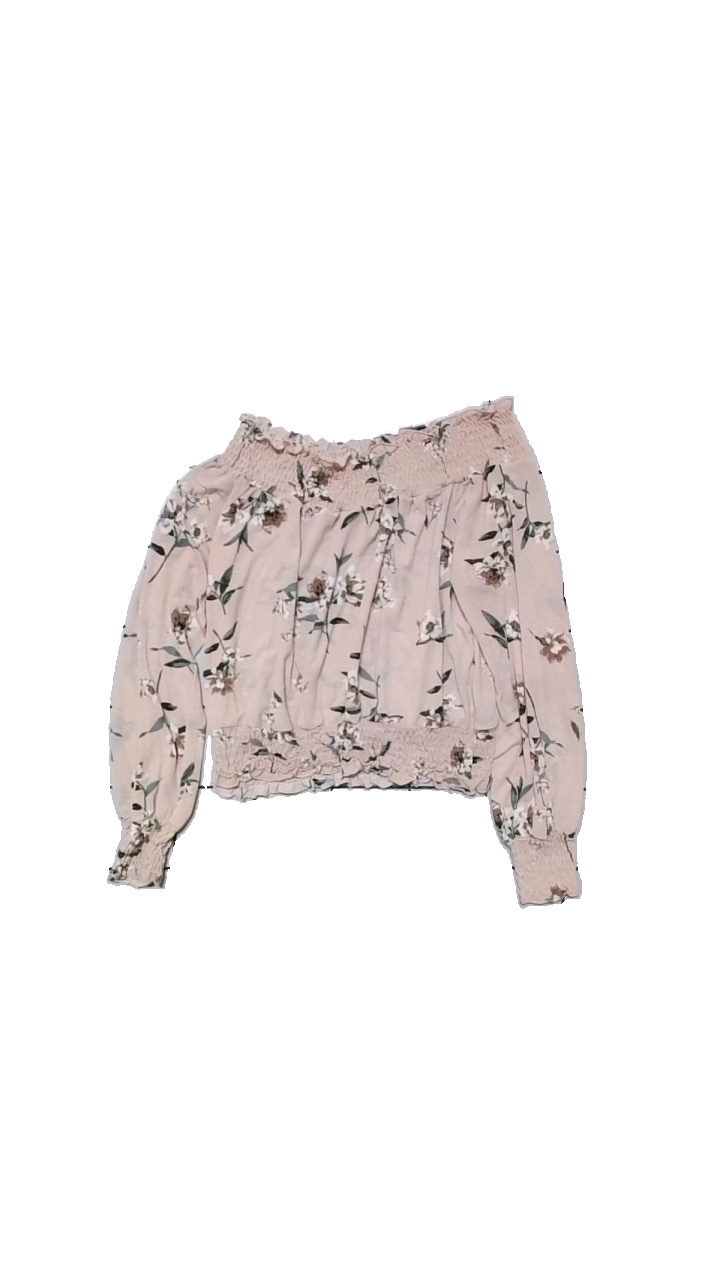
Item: Top (Ladies)
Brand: Gina Tricot
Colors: Pink, Green
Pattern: Floral print
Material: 95% polyester, 5% elastane
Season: Summer
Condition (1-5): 1
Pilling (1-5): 1
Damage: Loose seams
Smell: Minor
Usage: Reuse
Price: <50